Kappa Kappa Gamma

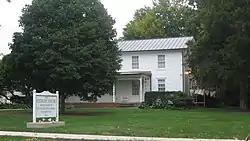
The Minnie Stewart House in Monmouth, Illinois, where the sorority was founded

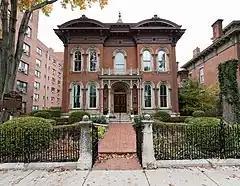
Kappa Kappa Gamma's headquarters from 1952 to 2018 at 530 E. Town Street in Columbus, Ohio

In 1869, two students at Monmouth College in Monmouth, Illinois, Mary Louise Bennett and Hannah Jeannette Boyd, were dissatisfied with the fact that, while men enjoyed membership in fraternities, women had few equivalent organizations for companionship, support, and advancement, and were instead limited to literary societies. Bennett and Boyd decided to create a women's fraternity and sought members "not only for literary work but also for social development," beginning with their friend Mary Moore Stewart. Stewart, Boyd, and Bennett met in the Amateurs des Belles Lettres Hall, a literary society of which the women were active members, to plan their new society. They recruited three additional women, Anna Elizabeth Willits, Martha Louisa Stevenson, and Susan Burley Walker, to join in founding the fraternity.